Tone poems (Strauss)

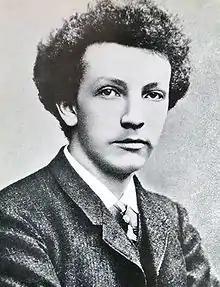
Richard Strauss in 1888.

The tone poems of Richard Strauss are noted as the high point of program music in the latter part of the 19th century, extending its boundaries and taking the concept of realism in music to an unprecedented level. In these works, he widened the expressive range of music while depicting subjects many times thought unsuitable for musical depiction. As Hugh MacDonald points out in the "New Grove Dictionary of Music and Musicians", "In the years prior to World War I these works were held to be in the vanguard of modernism."